Cristina Corrales

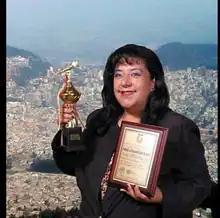

Cristina Corrales Real (5 December 1962 – 30 April 2010) was a Bolivian journalist, radio broadcaster, and politician.